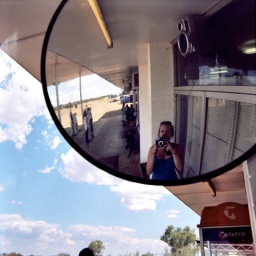
girl in the mirror